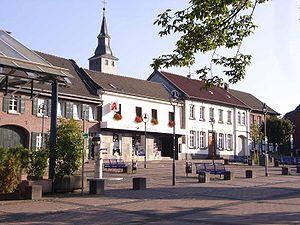
Jüchen est une commune de Rhénanie-du-Nord-Westphalie située dans l'arrondissement de Rhin Neuss entre Mönchengladbach et Grevenbroich. La mine Garzweiler est située au sud de Jüchen : les vieux quartiers d'Otzenrath, Spenrath et Blade ont dû céder la place à la mine et leurs habitants ont été relogés.